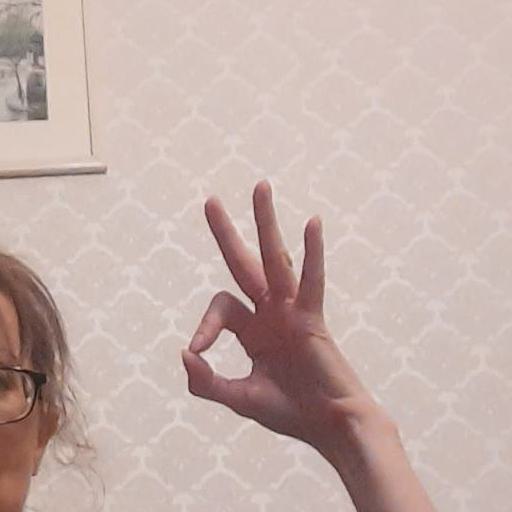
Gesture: ok